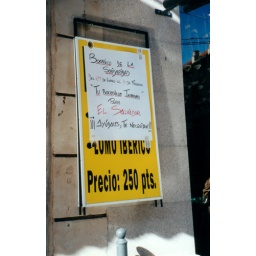
sign in Madrid street